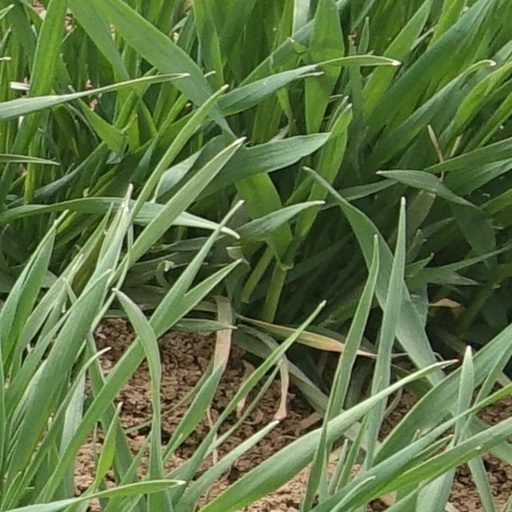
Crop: wheat